Bình Ngô đại cáo

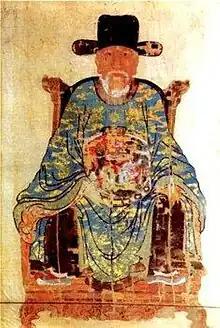
The silk painting of Nguyễn Trãi (15th century)

In 1427, Lê Lợi led the Lam Sơn uprising to the ultimate victory over the Ming imperialists and ended the Fourth Chinese domination in Vietnam. As a result, in 1428 Lê Lợi ordered Nguyễn Trãi to write an announcement for people in the country about the total pacification of the Ming imperialists and the affirmation of the independence of Đại Việt. From that demand, Nguyễn Trãi wrote "Bình Ngô đại cáo" which not only proclaimed the independence of the country but also claimed the equality of Đại Việt with China during the long history and expressed many own ideas of Nguyễn Trãi about the fairness, the role of people in history of the country and the way to win a war of independence. Besides, Nguyễn Trãi used "Bình Ngô đại cáo" to prove the just cause of the Lam Sơn uprising and why Lê Lợi's army could drive out the Ming imperialists with its policies of relying on people to fight against the invaders. After it was announced, the proclamation was considered a success, while Nguyễn Trãi became one of the most crucial figures of the royal court after the coronation of Lê Lợi, now Lê Thái Tổ. However, Nguyễn Trãi was finally executed in 1442 during the political struggle in the royal court and royal family of the early Lê dynasty. The earliest version of "Bình Ngô đại cáo" that remains today was found in the 1697 edition of the "Đại Việt sử ký toàn thư" which was compiled by Ngô Sĩ Liên.